Streets (song)

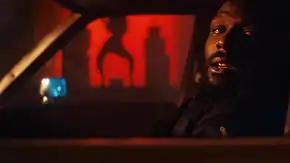
In the music video for "Streets", Doja Cat seduces a cab driver by performing her "epic version" of the Silhouette Challenge. Several critics labeled the video as erotic, horror-fantasy, and reminiscent of film noir.

A music video for "Streets", directed by Christian Breslauer, premiered via YouTube on March 9, 2021. Its release happened as Doja Cat was preparing to promote her then-upcoming third studio album, "Planet Her". Jackson Langford of "NME" and Halle Kiefer of "Vulture" observed multiple tonally dark and "twisted" scenes present in the video, whereas Jessica McKinney of "Complex" used the word "sexy" to describe the scenes. Because it utilizes a combination of erotic and horror elements, "Rolling Stone" Claire Shaffer summarized the music video as a "sultry[...] horror-fantasy".